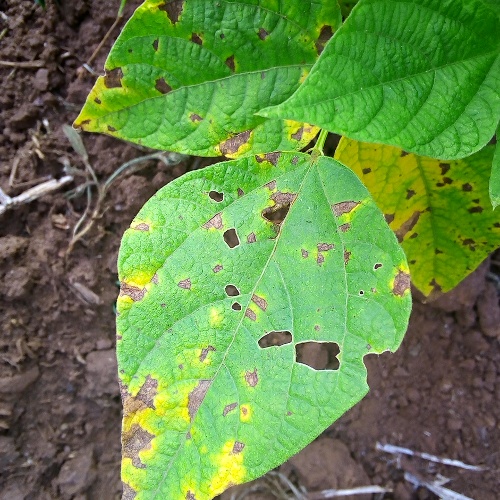
Leaf condition: angular_leaf_spot